768

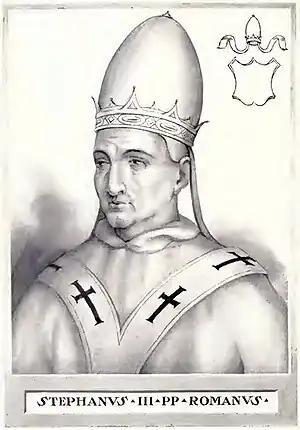
Pope Stephen III (768–772)

Year 768 (DCCLXVIII) was a leap year starting on Friday of the Julian calendar. The denomination 768 for this year has been used since the early medieval period, when the Anno Domini calendar era became the prevalent method in Europe for naming years.